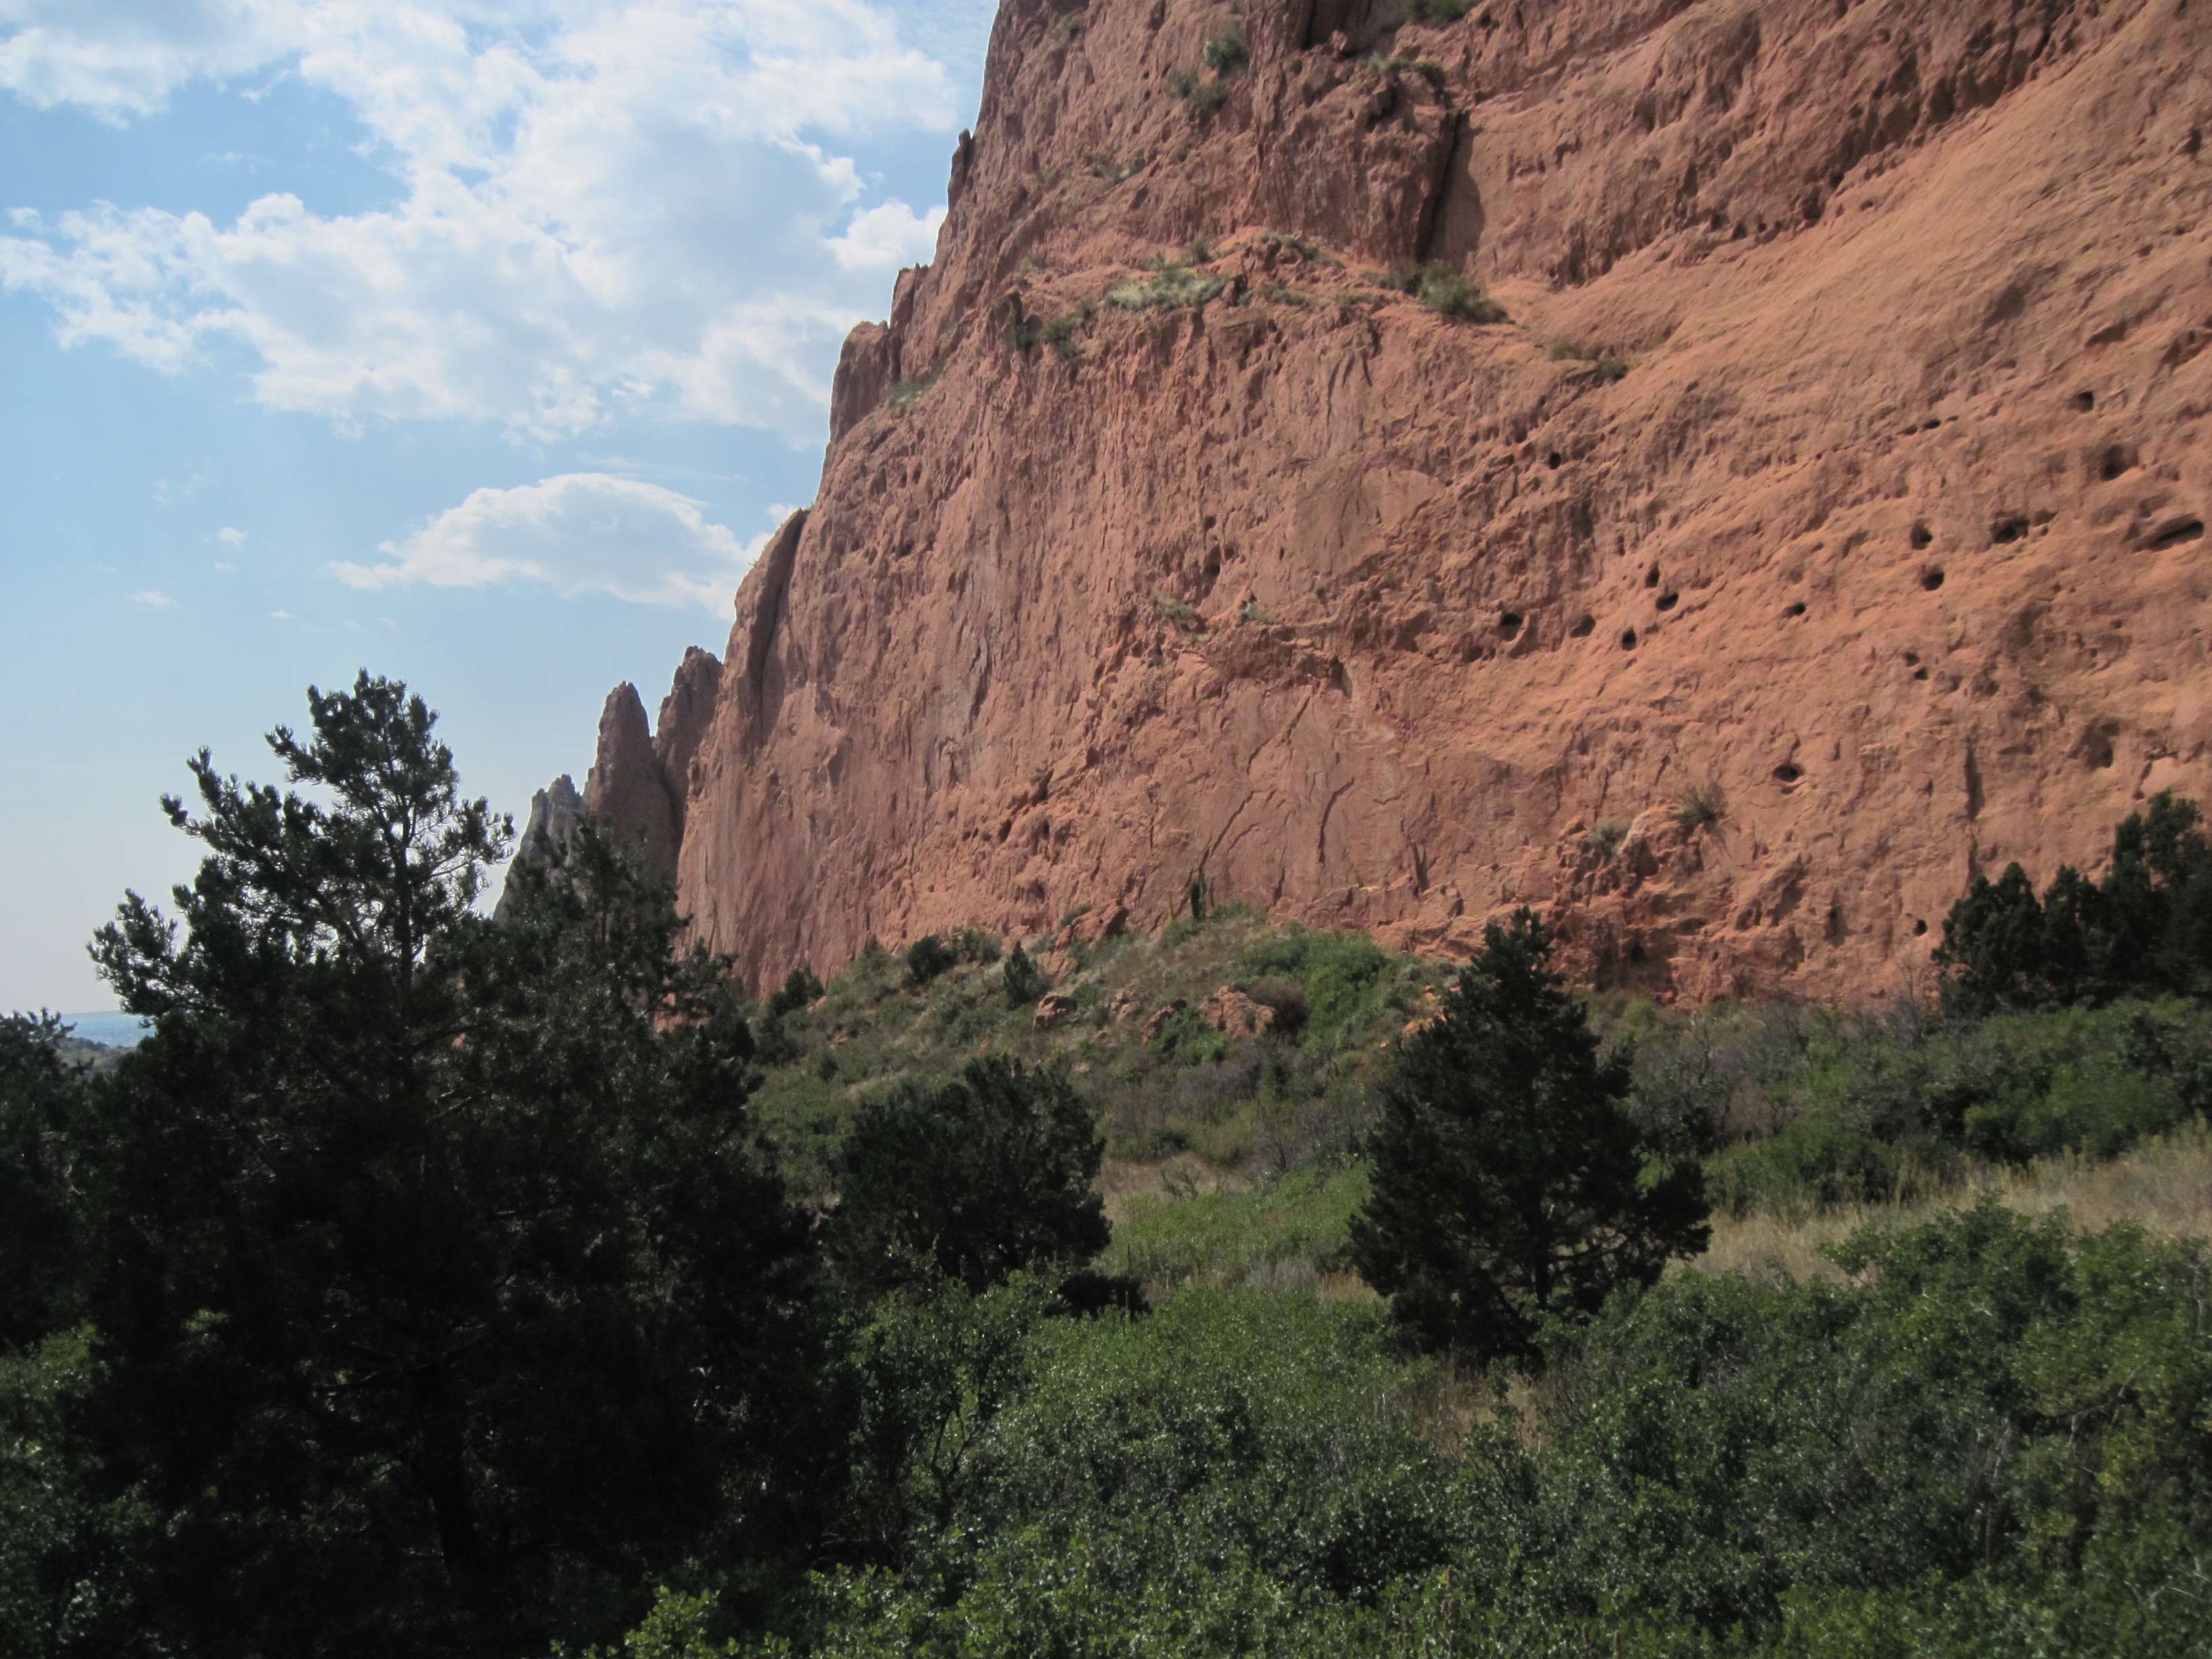
landscape, nature, rock, wilderness, mountain, sky, hiking, valley, travel, formation, cliff, natural, park, usa, soil, landmark, blue, canyon, garden, tourism, terrain, national, clouds, geology, colorado, badlands, springs, plateau, geologic, day, famous, vibrant, ecosystem, wadi, landform, garden of the gods, colorado springs, geographical feature, mountainous landforms